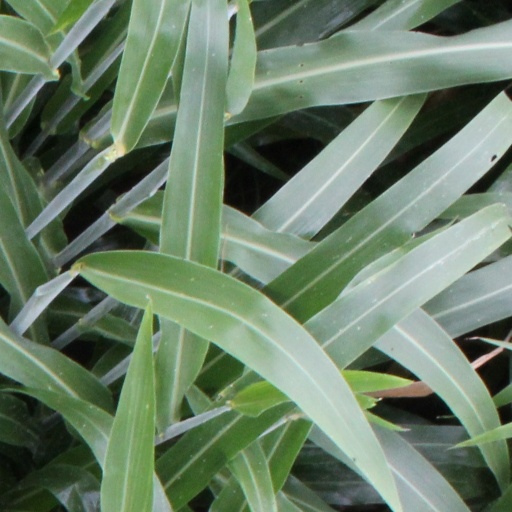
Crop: sorghum